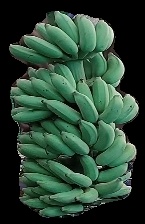
Variety: elakki-bale
Grade: grade1